Killing Car

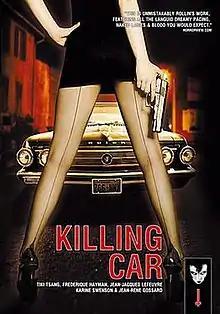
DVD cover (Region 1)

Killing Car (original title: "Femme dangereuse", "Dangerous Woman", also known as "The Blood Red Car") is a 1993 French surreal revenge thriller film directed by Jean Rollin. Starring Tiki Tsang, it centres on a mysterious woman who assassinates a number of people, while a pair of detectives follow her trail. The film pays homage to Rollin's earlier works, such as, "Le frisson des vampires", "Les raisins de la mort", and "Fascination".